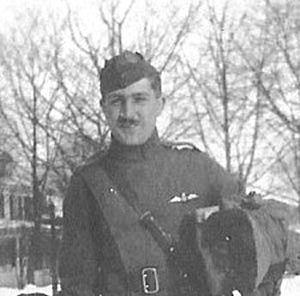
Louis Bennett Jr., né le 22 septembre 1894 à Weston et mort au combat le 24 août 1918 près de Marquillies, est un pilote américain et as de l'aviation pendant la Première Guerre mondiale.